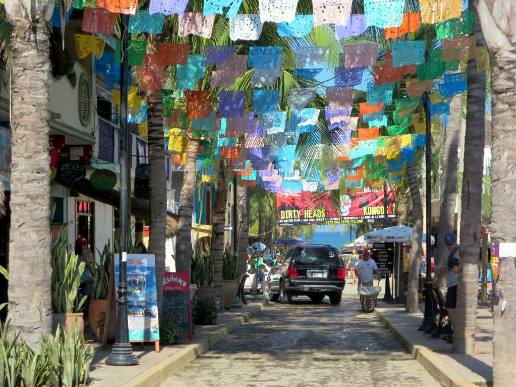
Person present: No